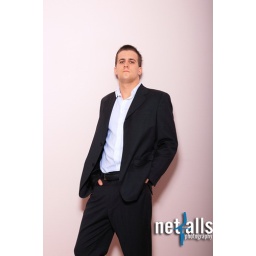
Full length of young business man standing against the wall with hands in pocket